Kingdom of Egypt

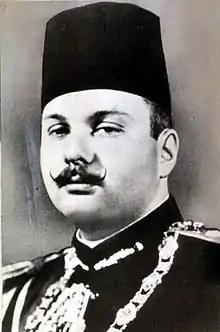
King Farouk I, 1936–1952.

With nationalist sentiment rising, Britain formally recognised Egyptian independence in February 1922, and Hussein Kamel's successor, Sultan Ahmed Fuad I, substituted the title of King for Sultan, becoming King Fuad I of Egypt and Sudan. However, the British influence in Egyptian affairs persisted. Of particular concern to Egypt was Britain's continual efforts to divest Egypt of all control in the Sudan. To both the King and the nationalist movement, this was intolerable, and the Egyptian Government made a point of stressing that Fuad and his son, King Farouk I, were "King of Egypt "and" Sudan".